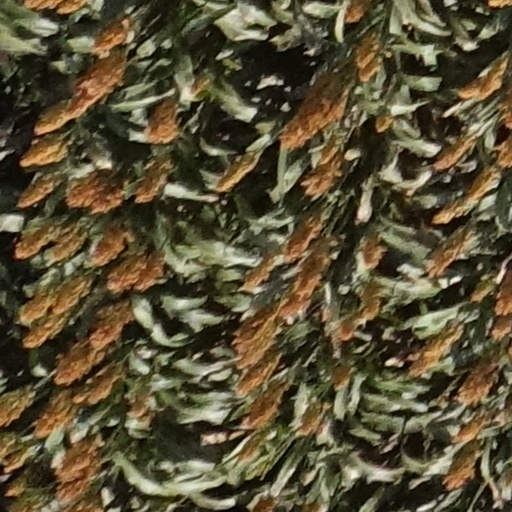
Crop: sorghum